Wenyuan Yinghua

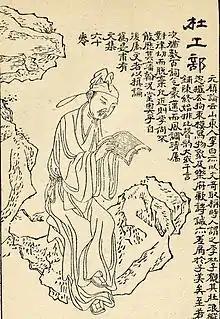
Some poems by Dufu presence in Wenyuan Yinghua have significant social influence

Progress in science can be seen in the writings. Detailed accounts in poems for astronomy, math, architecture, fireworks, and other inventions all show the progress of technology in Song.